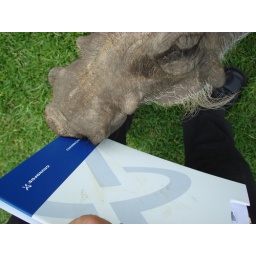
Attacked by a dirty wild bush pig